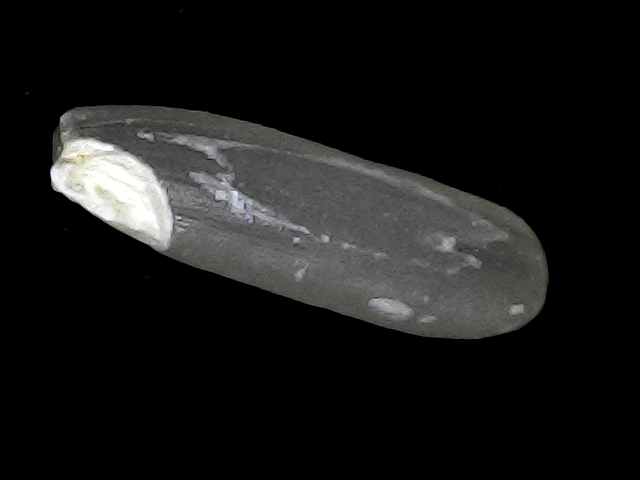
Rice variety: BD75